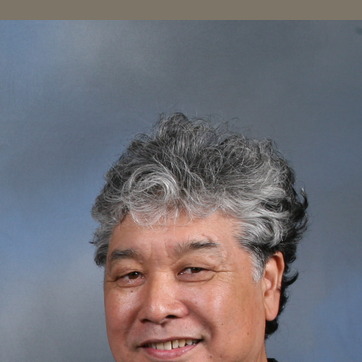
Material: hair